North Korean ghost ships

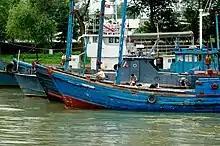
Ships at their home port in North Korea

Fishing is a dangerous occupation worldwide; for example, the work-related fatality rate for Australian fishermen in one study was 143 per 100,000 man-hours, which was 18 times the Australian national average work-related fatality rate. During the winter, North Korean fishing boats go out searching for king crab, squid and sandfish. Some of the boats appear to be either operated by soldiers or rented by the army to civilians. Fish is one of the main exports from North Korea to China. Wreckage from North Korean boats often washes ashore in northern Japan during winter due to seasonal winds.